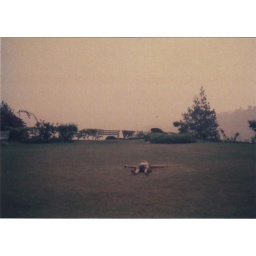
a secret door in the sky